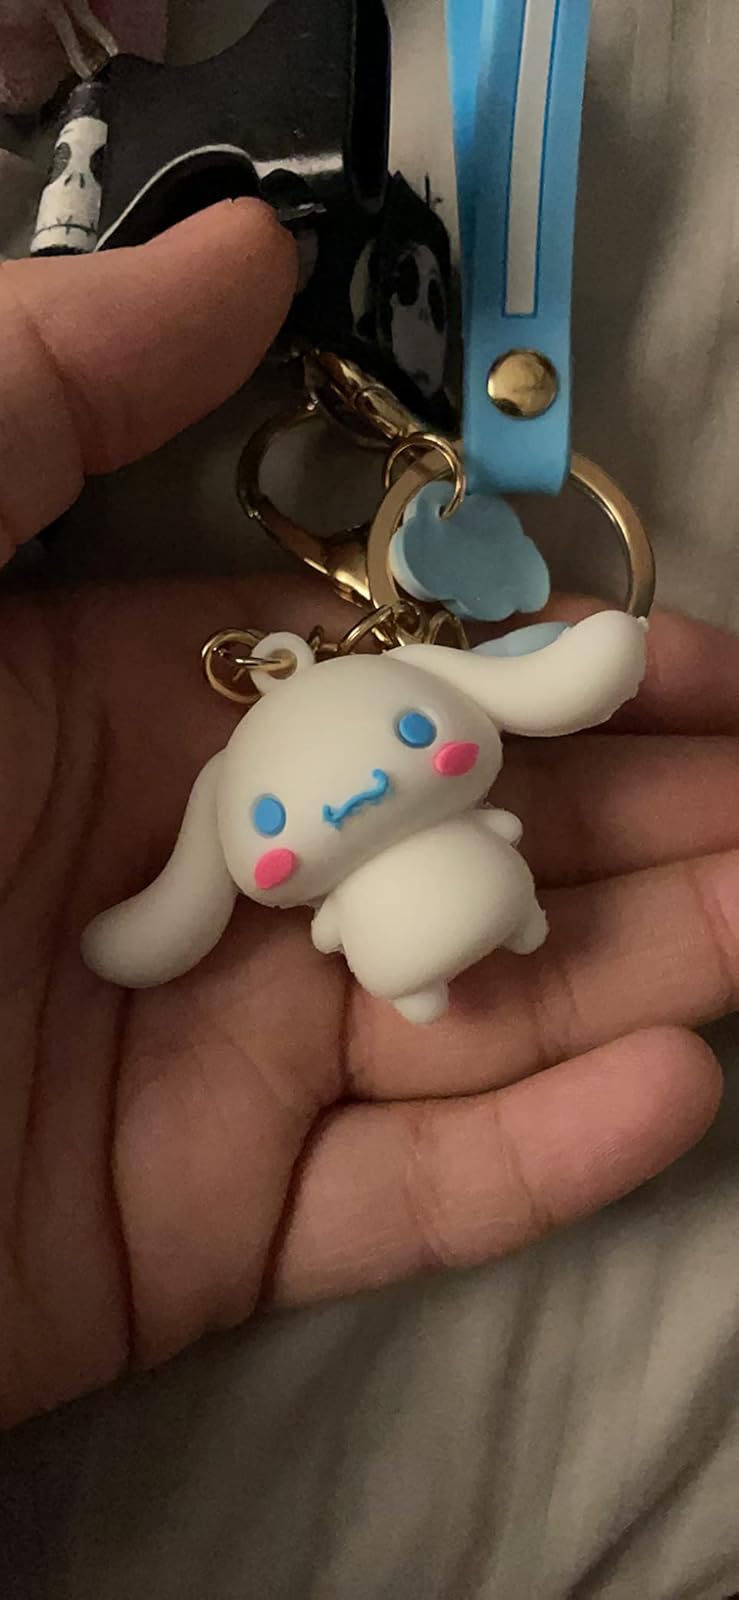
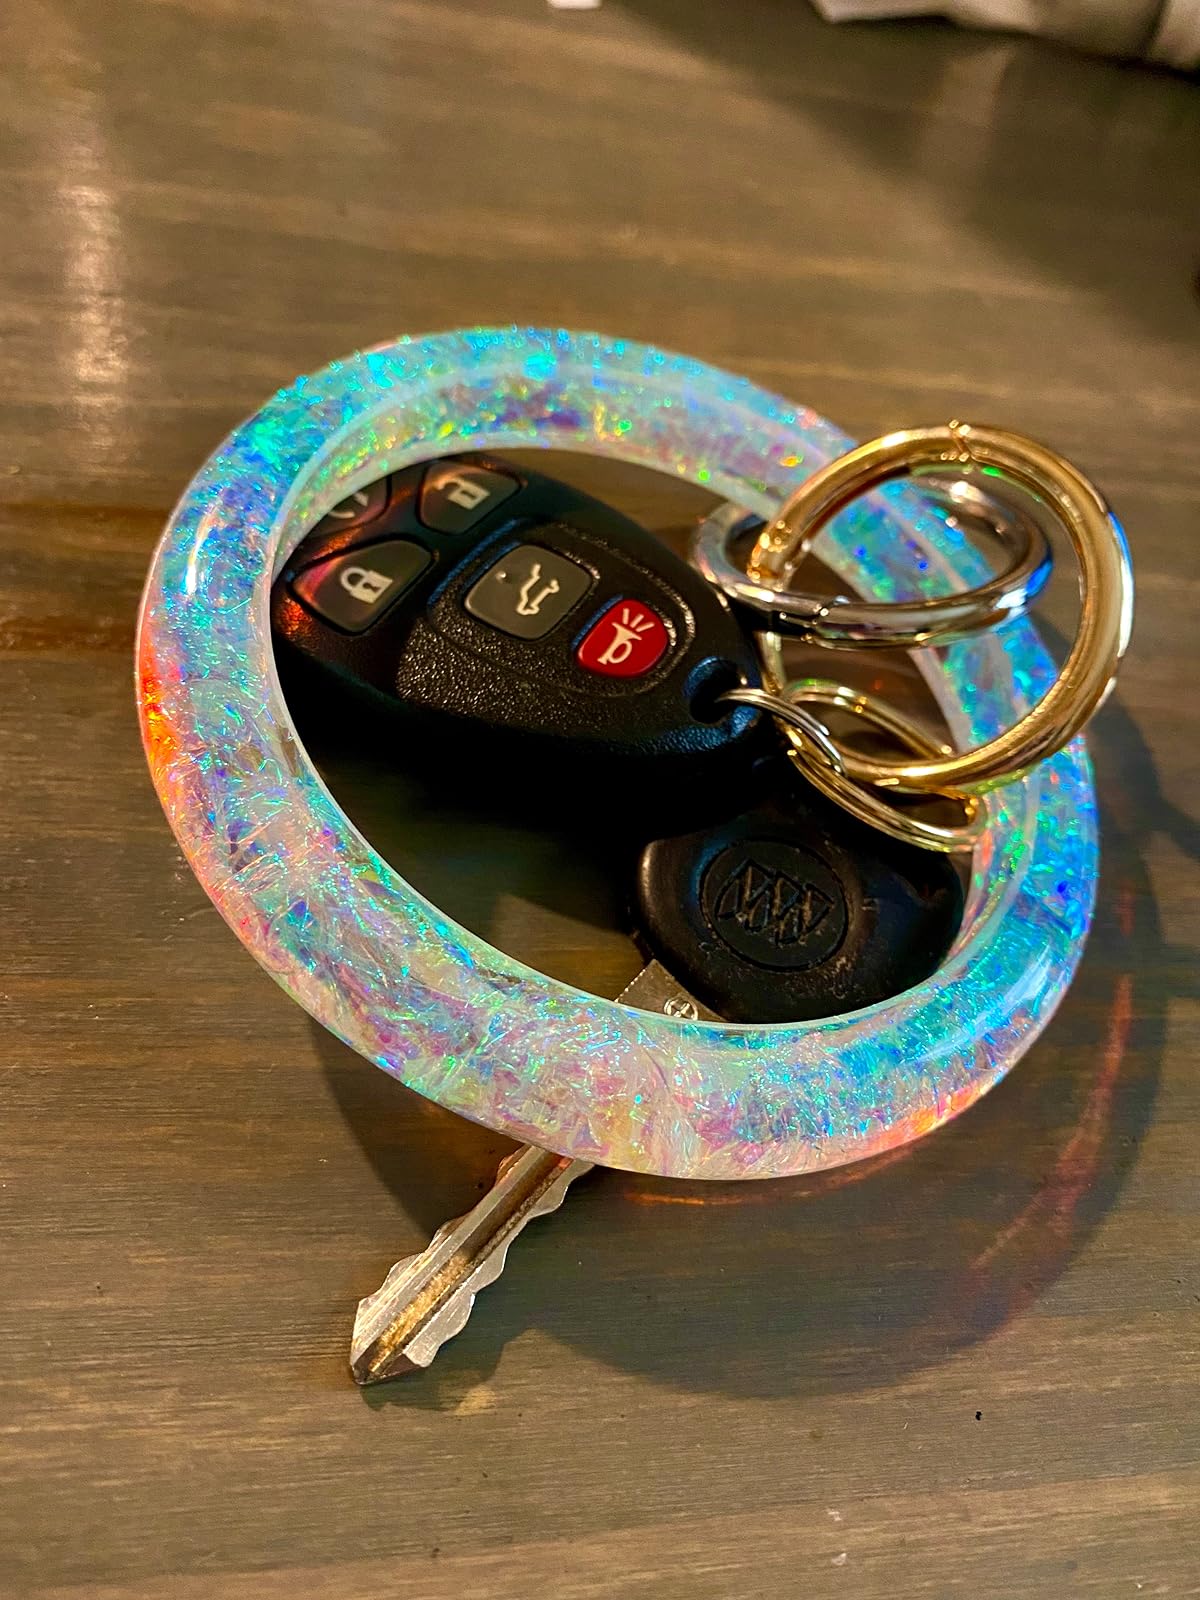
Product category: accessories_keychain
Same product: no